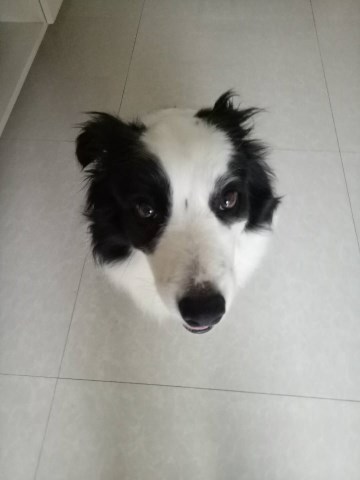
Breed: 2594-n000109-Border_collie